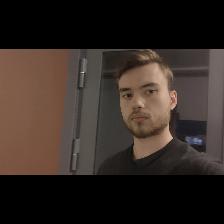
Label: Human